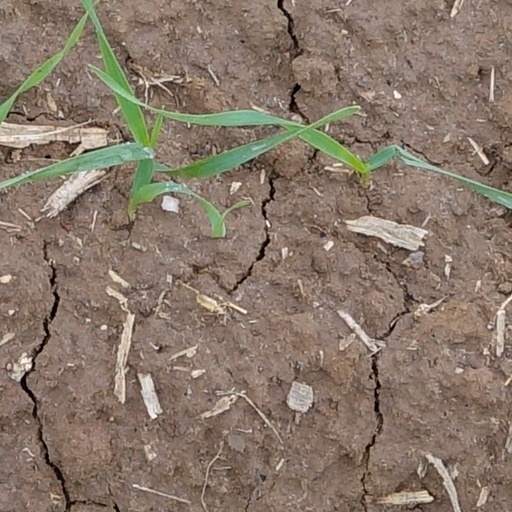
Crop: wheat